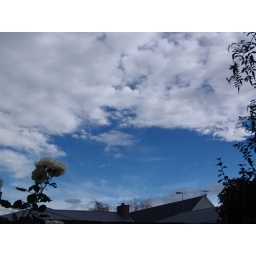
composition in blue and white